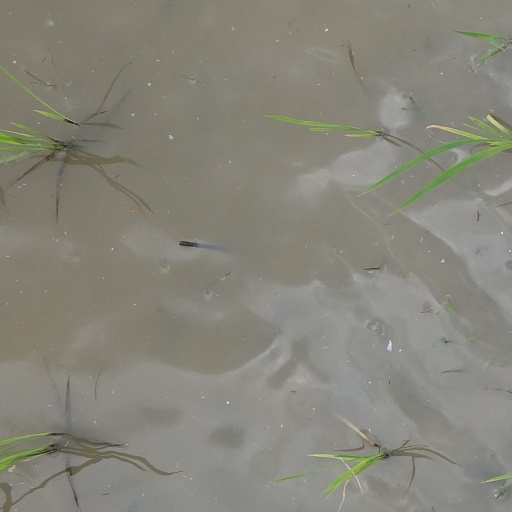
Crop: rice